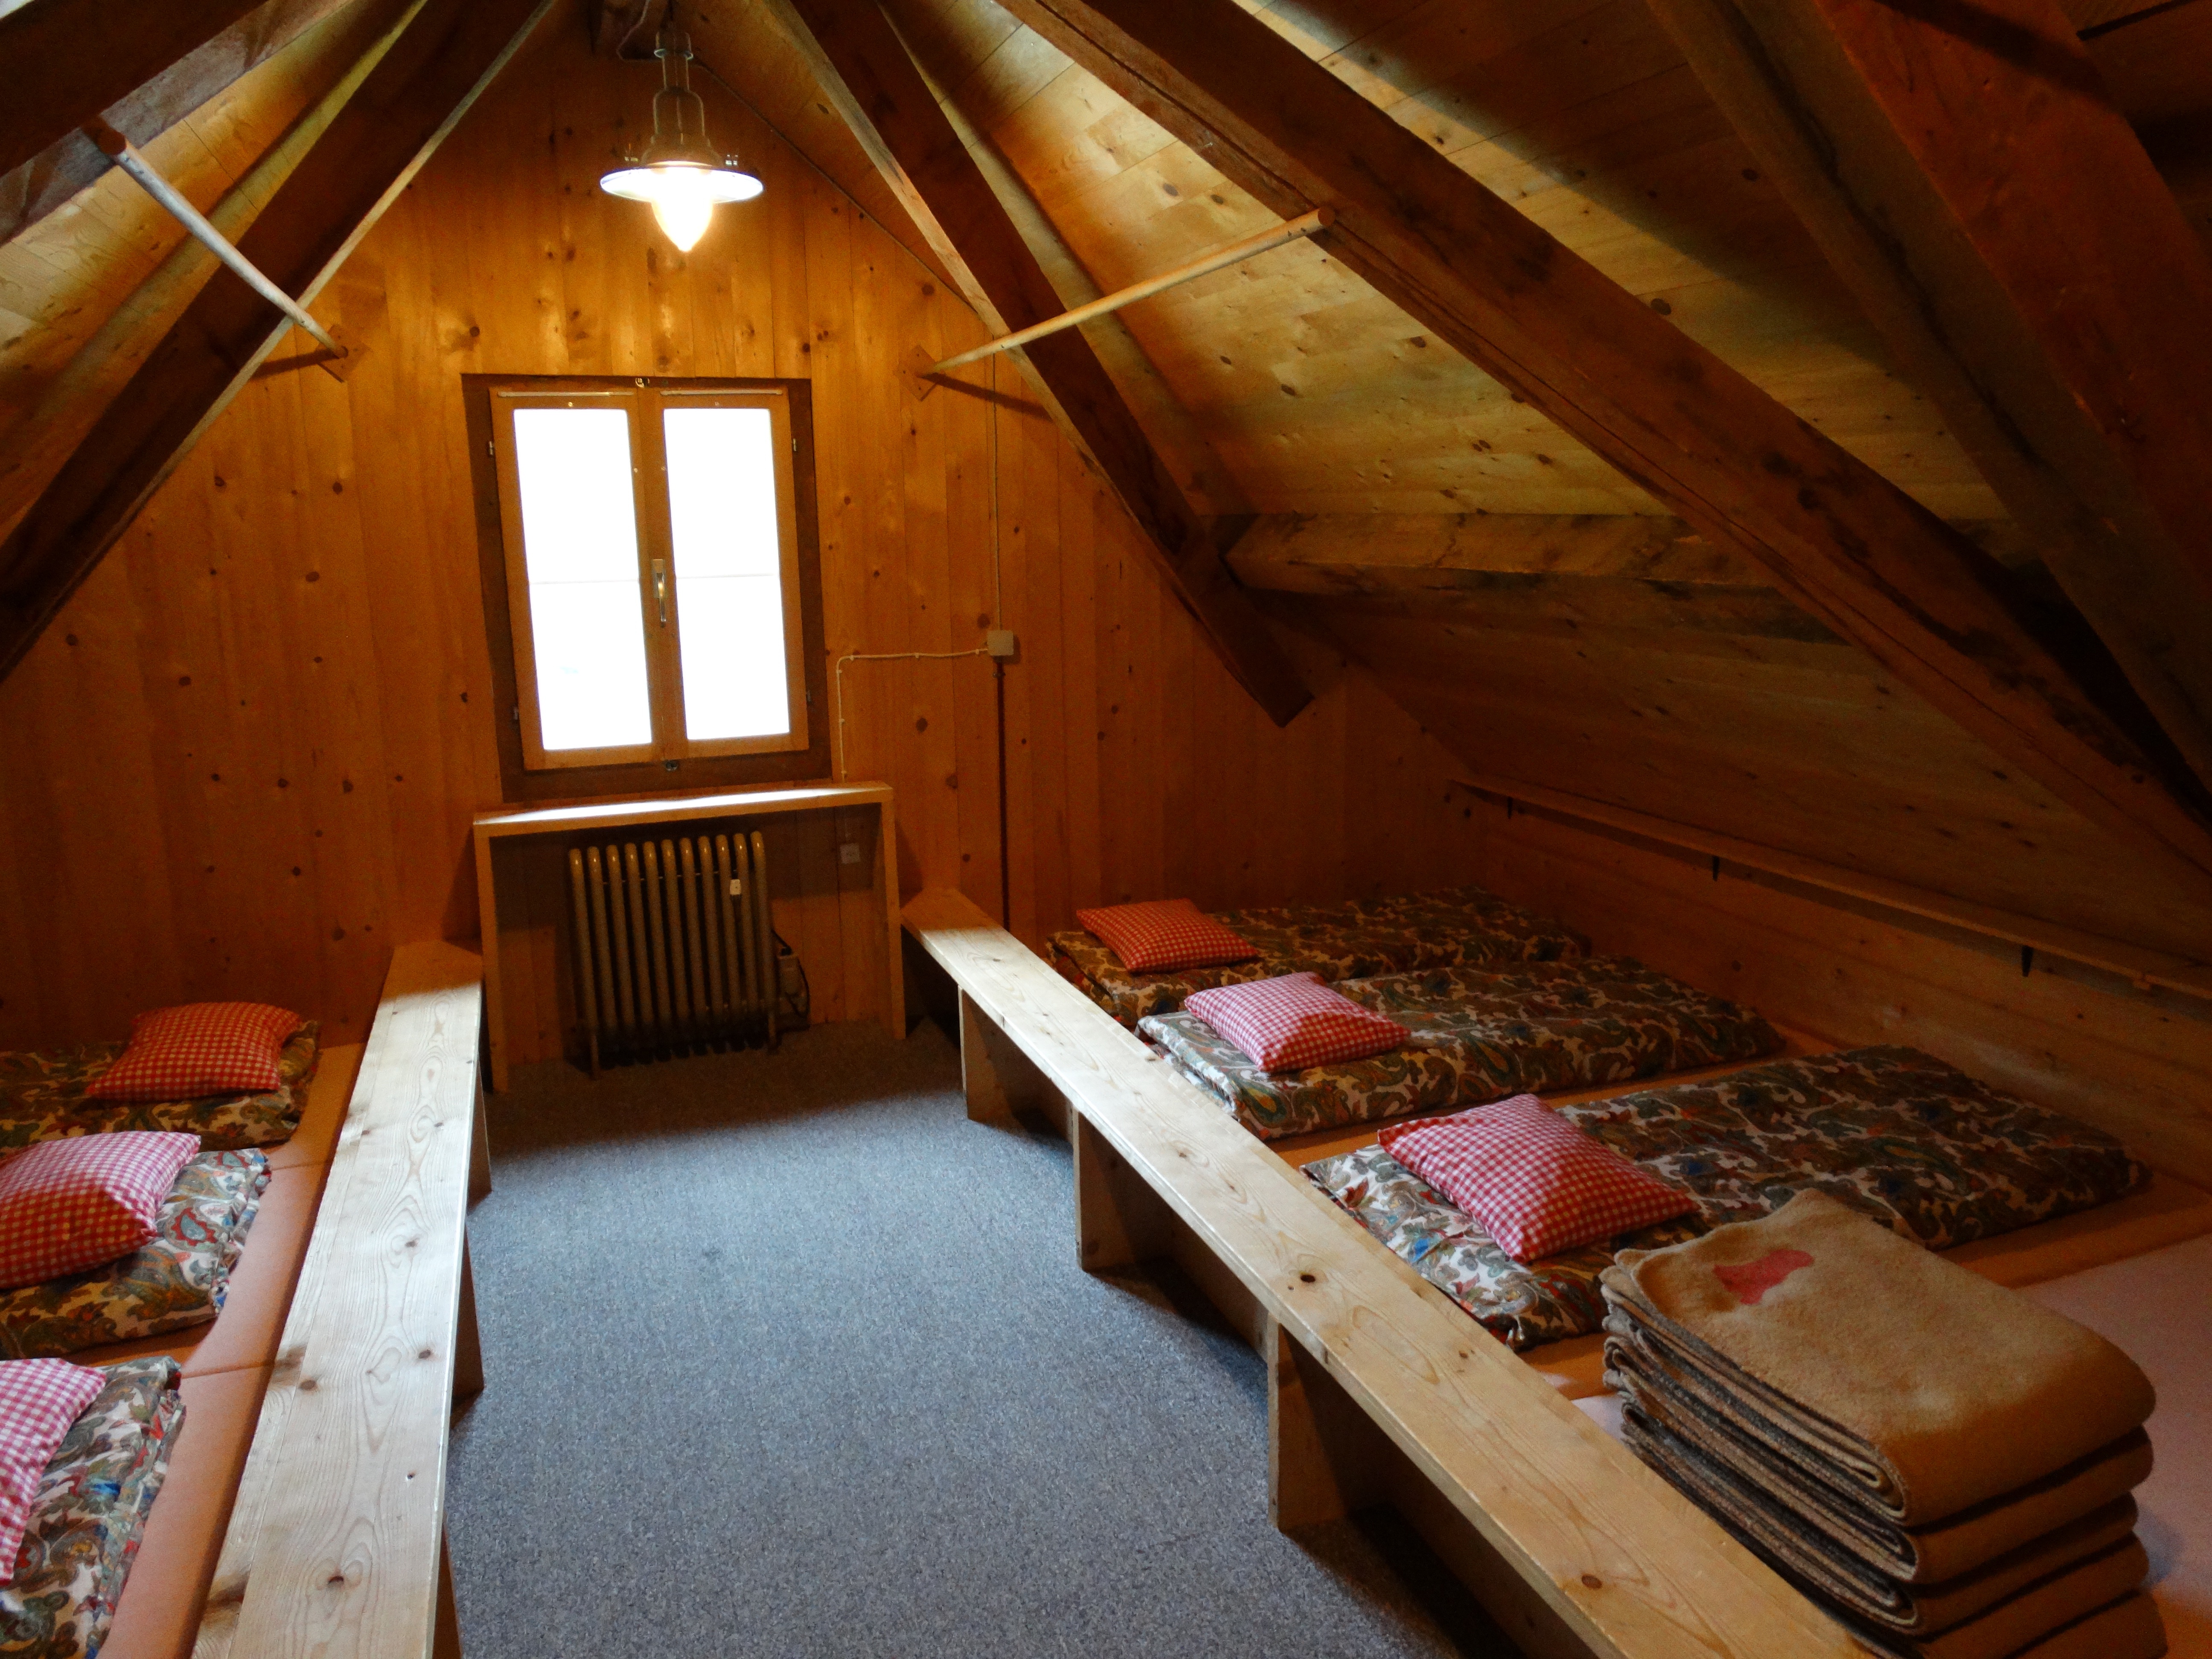
wood, house, building, home, rustic, hut, cottage, room, attic, interior design, sleep, stock, estate, stay, log cabin, dormitory, alm, mountain hut, beds, duvet covers, mattress camp, mass storage, lodge night